Saving Private Ryan

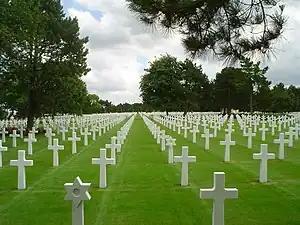
The opening and closing scenes of the film are set in the Normandy American Cemetery and Memorial near Omaha Beach.

Principal photography began on June 27, 1997. Filming completed up to 50 shots per day. Spielberg wanted the actors to get little rest, "A war is fought fast, and I really wanted to keep all of the actors off-balance. I didn't want them to be able to read 75 pages of a novel... I wanted to work fast enough so that they always felt as if they were in combat... I had to keep them on the set, which meant shooting the film even faster than I normally do. War doesn't give you a break." "Saving Private Ryan" was shot almost entirely in continuity order, although some of the crew found this "a mentally demoralizing experience" because the cast started together and left as their characters died.